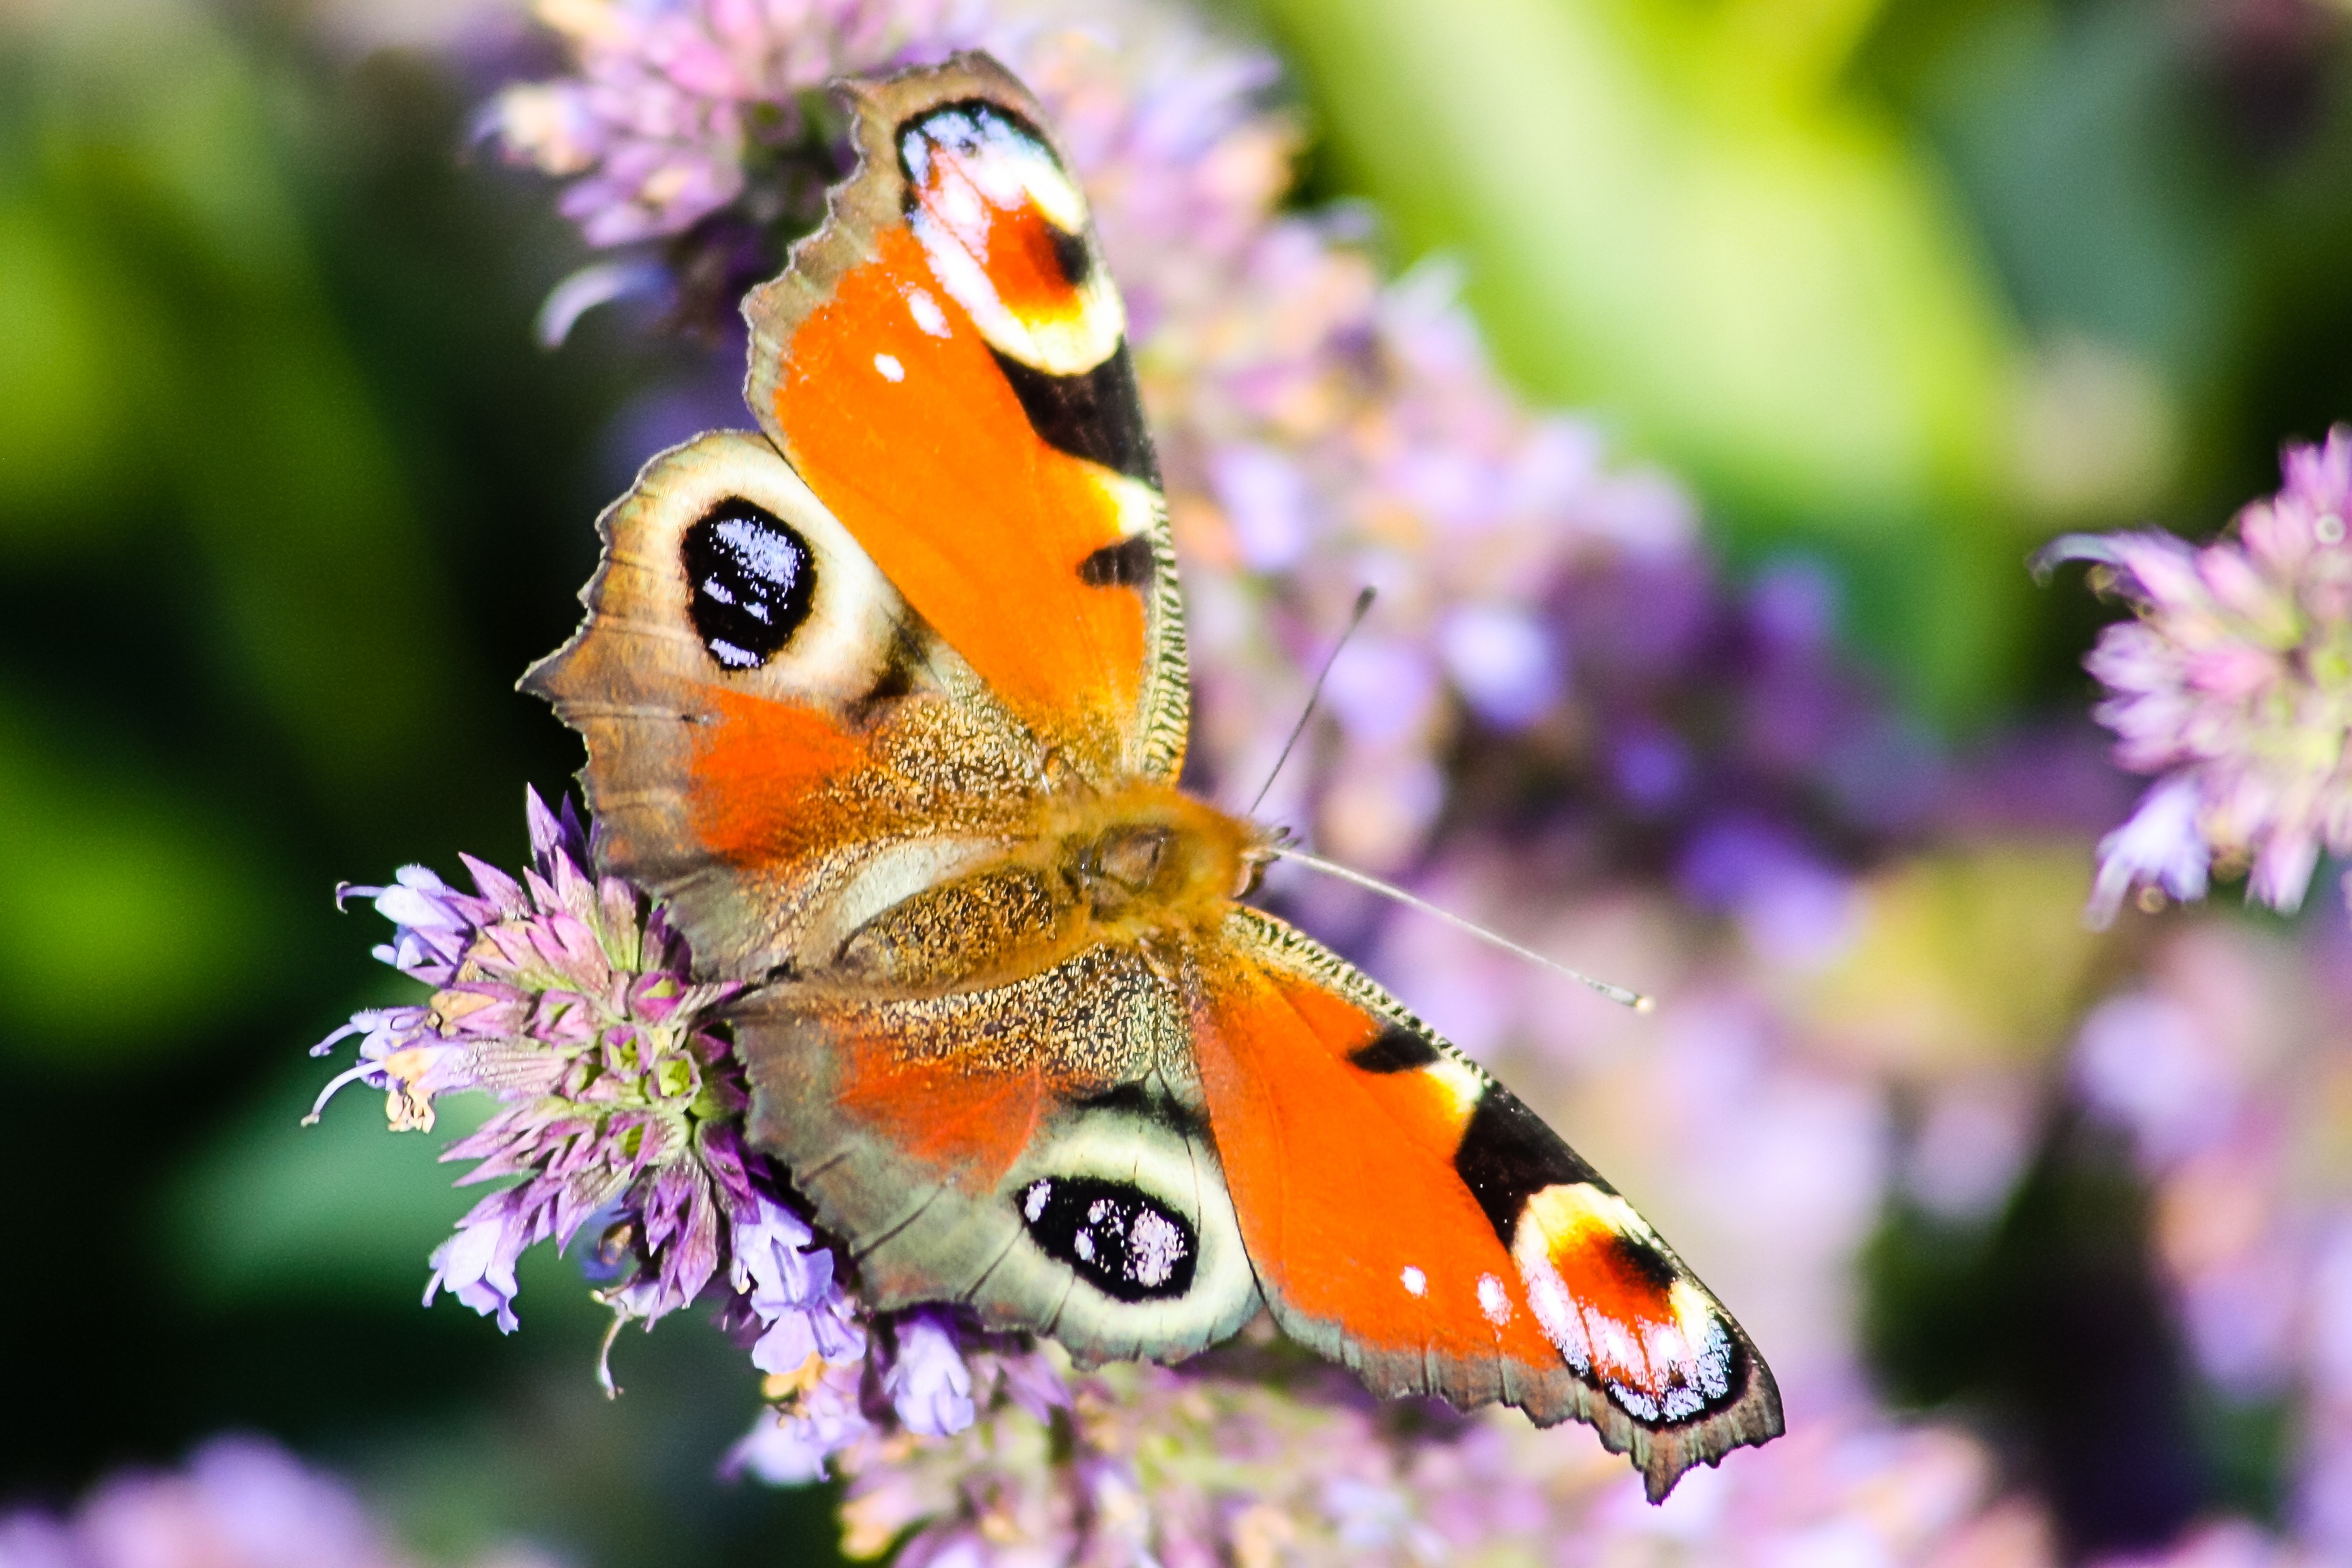
nature, photography, flower, wildlife, insect, butterfly, colorful, flora, fauna, invertebrate, peacock, close up, monarch butterfly, animals, nectar, macro photography, arthropod, pollinator, moths and butterflies, lycaenid